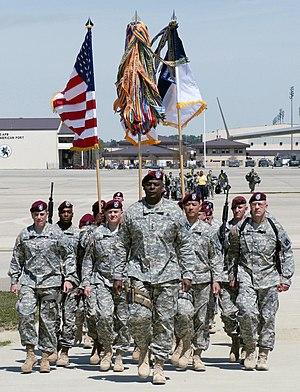
Le QG du XVIII corps aéroportée des États-Unis de retour à Fort Bragg après un tour de service durant la guerre d'Irak le 7 avril 2009
Le XVIIIᵉ corps aéroporté des États-Unis regroupe la majorité des divisions de première intervention de l’armée de terre des États-Unis.